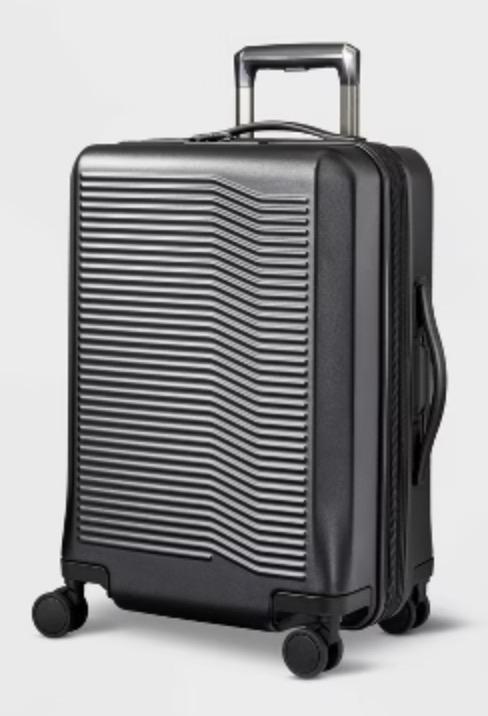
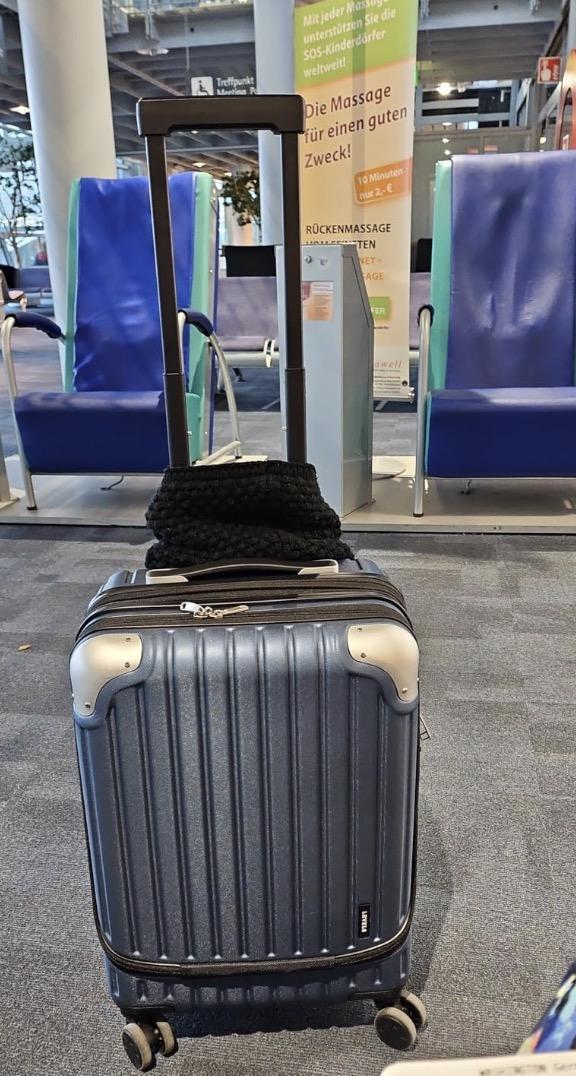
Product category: items_tea
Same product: no